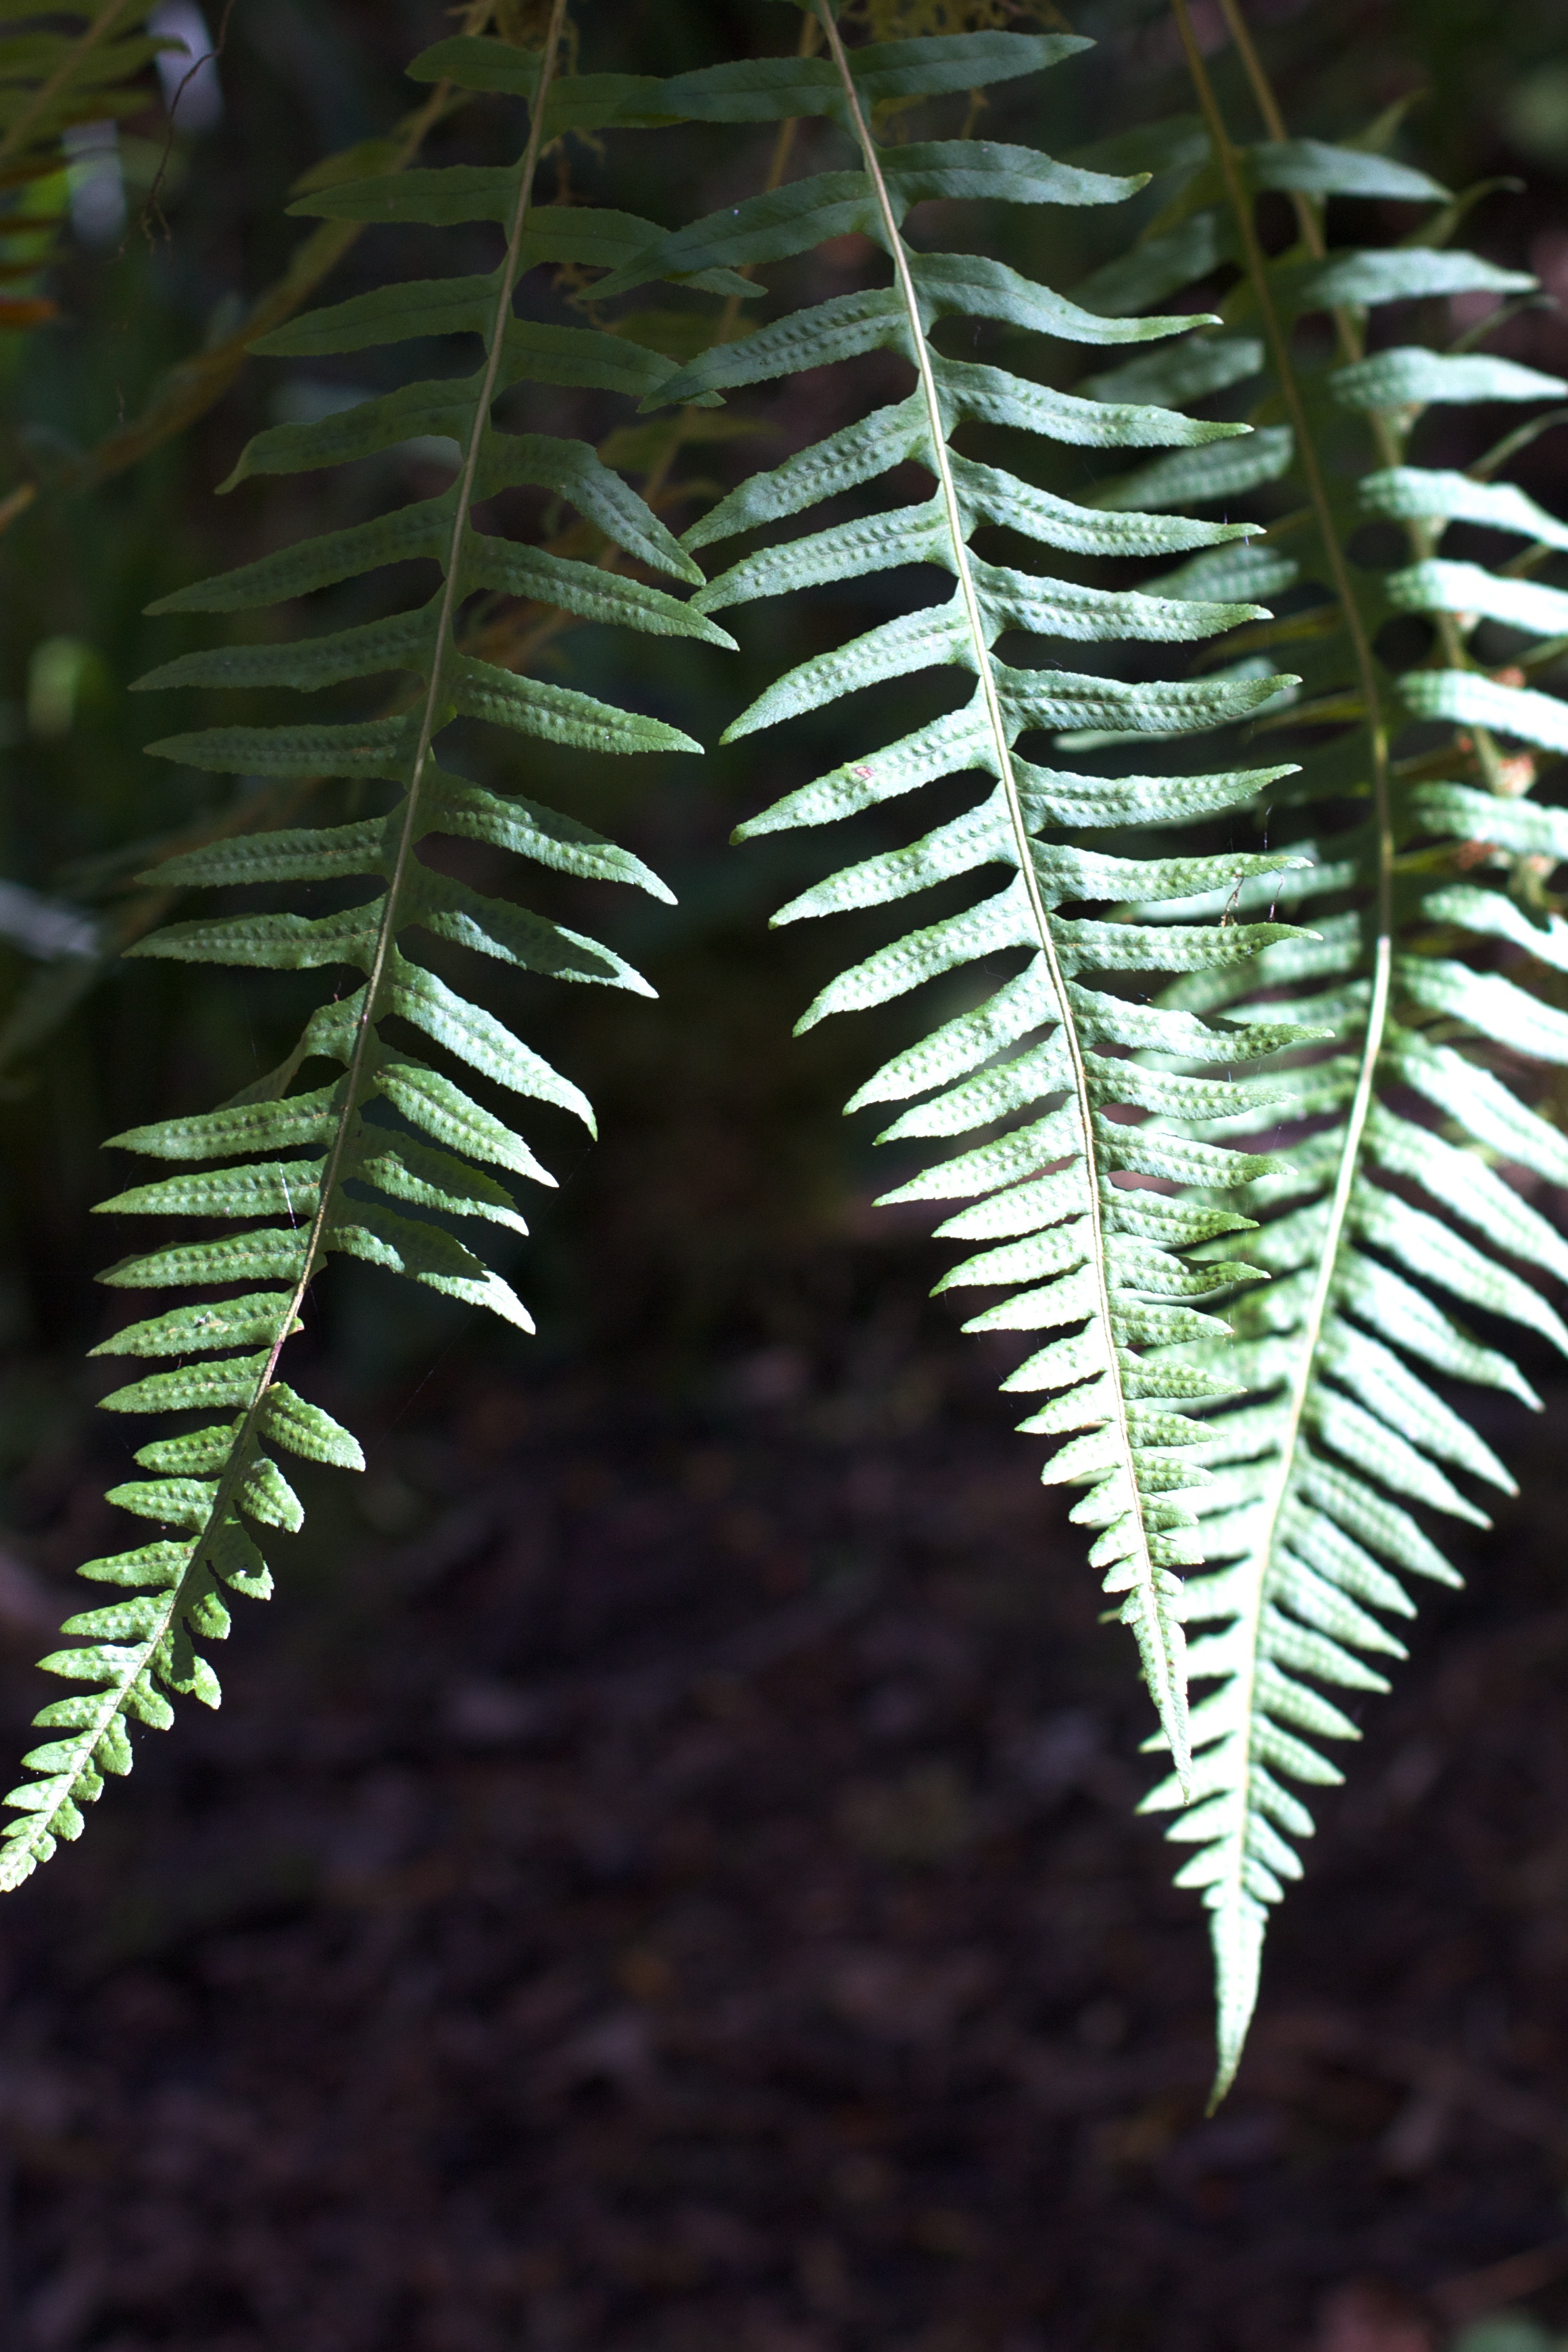
tree, nature, forest, branch, plant, leaf, flower, green, jungle, botany, flora, fauna, fern, close up, rainforest, macro photography, plant stem, woody plant, land plant, ferns and horsetails, arecales, vascular plant